Mr. Munchausen

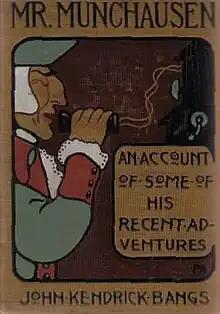
Front cover of first edition

Mr. Munchausen is a novel by John Kendrick Bangs, written in the style that has become known as Bangsian fantasy. It is the fourth book of Bangs' Associated Shades series.